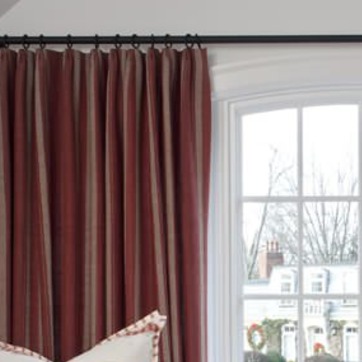
Material: fabric